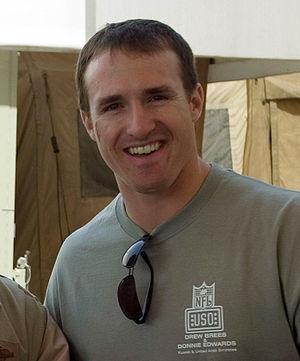
Drew Christopher Brees est un joueur américain de football américain, né le 15 janvier 1979 à Austin, qui évolue au poste de quarterback pour les Saints de La Nouvelle-Orléans depuis 2006.